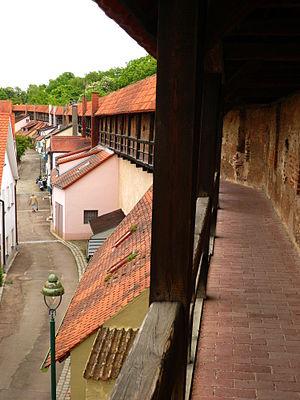
Nördlingen est une ville de Bavière dans l'arrondissement de Danube-Ries, sur la Route romantique.